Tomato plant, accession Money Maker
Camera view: tilt-top (135 deg); turntable rotation: 270 degrees
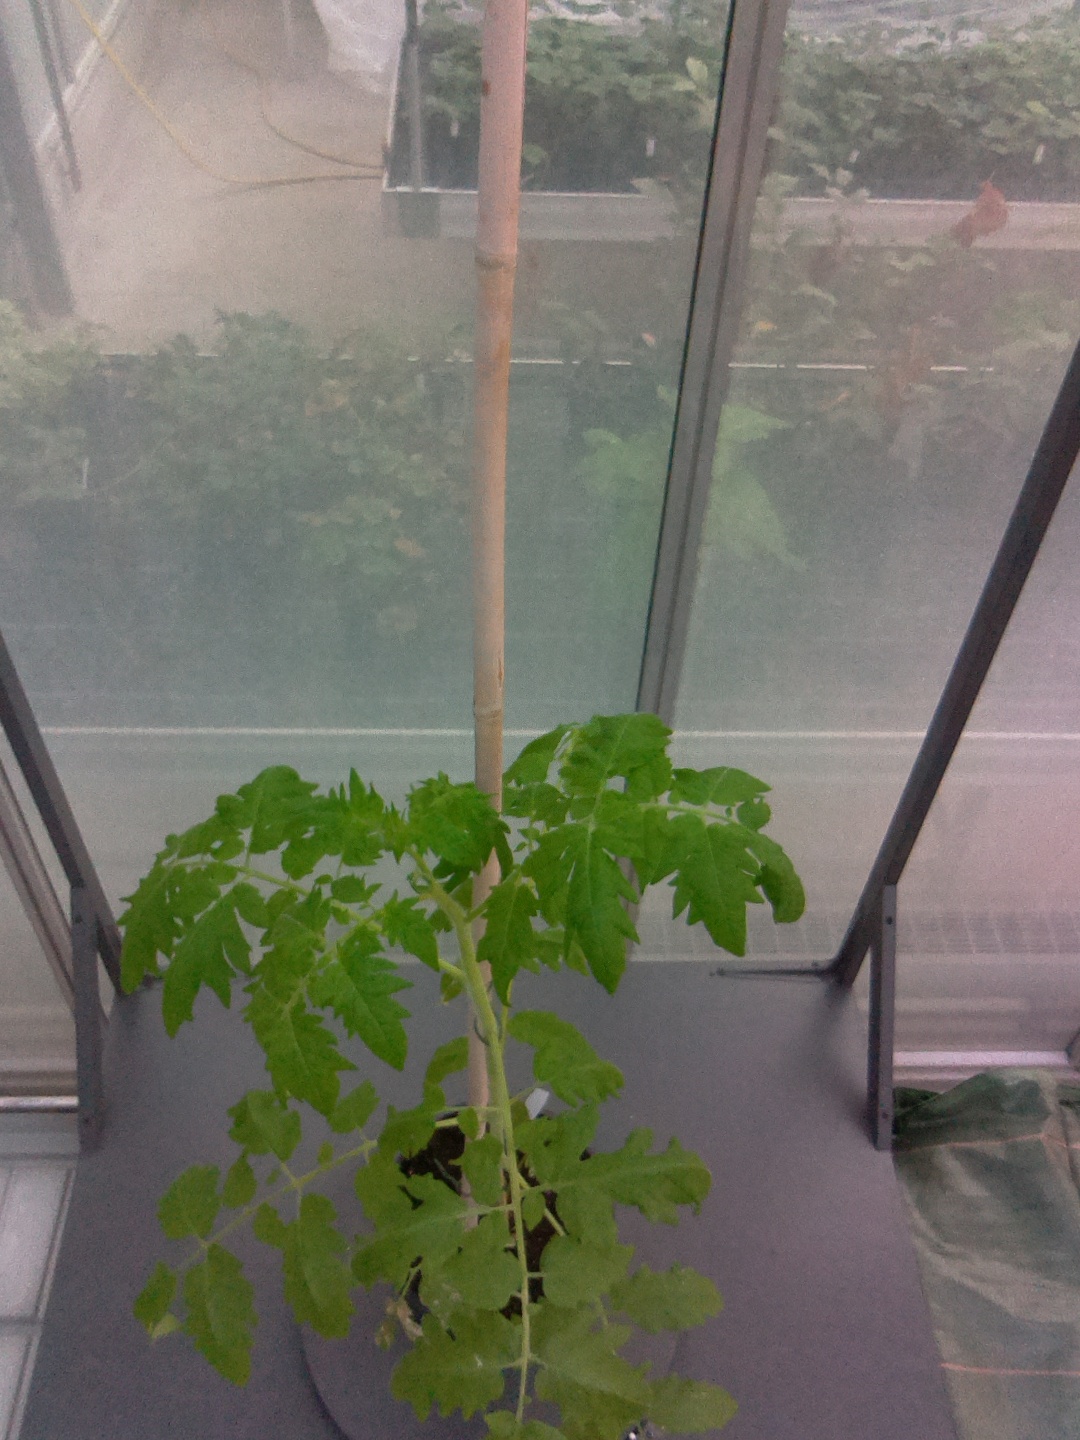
BBCH growth stage 20: First Side shoot start formed